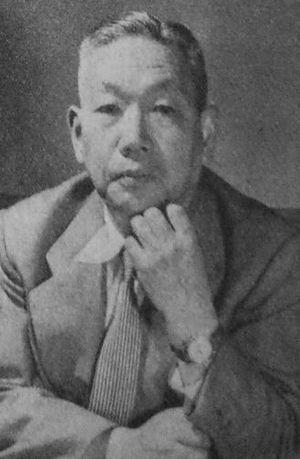
Itō Shinsui, 4 février 1898 – 8 mai 1972, de son véritable nom Itō Hajime, est un peintre de l'école nihon-ga et artiste ukiyo-e des ères Taishō et Shōwa au Japon.